Harald Tambs-Lyche

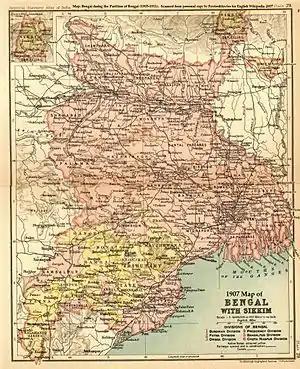
The Santal Parganas in a 1907 map of the Bengal area

"An Encounter of Peripheries: Santals, Missionaries, and Their Changing Worlds, 1867–1900", coauthored by Tambs-Lyche and Carrin, is a monographic study of the work of two Scandinavian missionaries–turned–evangelists — Hans Peter Borresen from Denmark and Lara Olaf Skrefsrud from Norway — among the Santals living in India's eastern region at a time when the region was "beyond the direct control of British India". The authors located the two "within the broader transformations in northern Europe, the Victorian empire in India, colonial Bengal and the Santal communities in the aftermath of the suppressed rising "(Hul)" of 1855–56". The monograph argued that the variations in the Victorian evangelism was one of the root causes of the "failure of the Scandinavians to sustain their communitarian vision of a Santal utopia, ruled by puritan values of industry and prosperity".